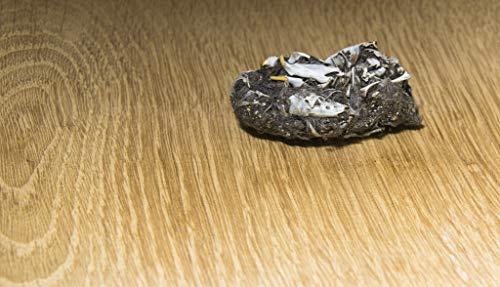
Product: hand2mind Large Barn Owl Pellets (Pack of 50)
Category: Industrial & Scientific | Science Education | Specimens
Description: Owl pellets are compacted balls of fur feathers and bone which have been regurgitated by an owl after feeding, and often contain small skeletons.
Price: $195.95
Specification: Item Weight:         1.32 pounds    |Shipping Weight: 1.3 pounds (View shipping rates and policies)|Domestic Shipping: Item can be shipped within U.S.|International Shipping: This item can be shipped to select countries outside of the U.S.  Learn More|ASIN: B008AK6NVM|Item model number: 56263|    #7047    in Science Kits & Toys    |    #440    in Science Classroom Specimens